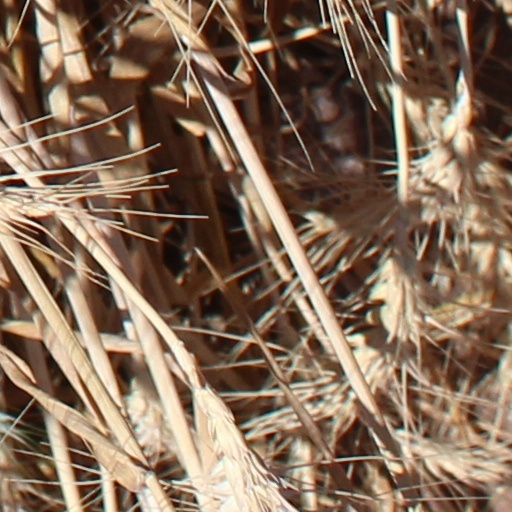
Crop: wheat